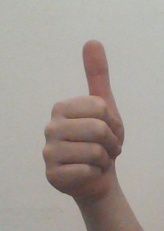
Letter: aleff